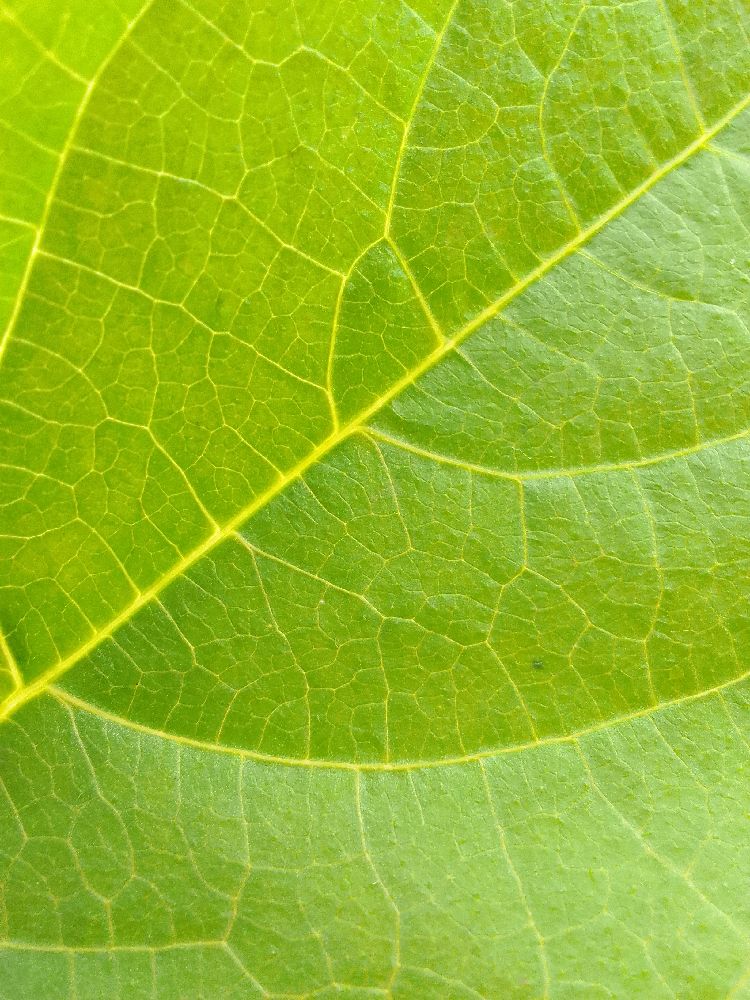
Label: healthy